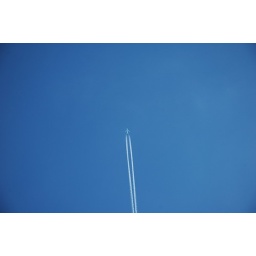
What a beautiful blue sky over Angus